Nagawa, Nagano

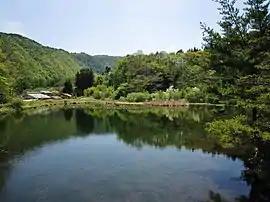
Yonoike Pond in Nagawa

The town has a climate characterized by characterized by warm and humid summers, and cold, very snowy winters (Köppen climate classification "Dfb"). The average annual temperature in Nagawa is 8.9 °C. The average annual rainfall is 1388 mm with September as the wettest month. The temperatures are highest on average in August, at around 21.9 °C, and lowest in January, at around -3.6 °C.